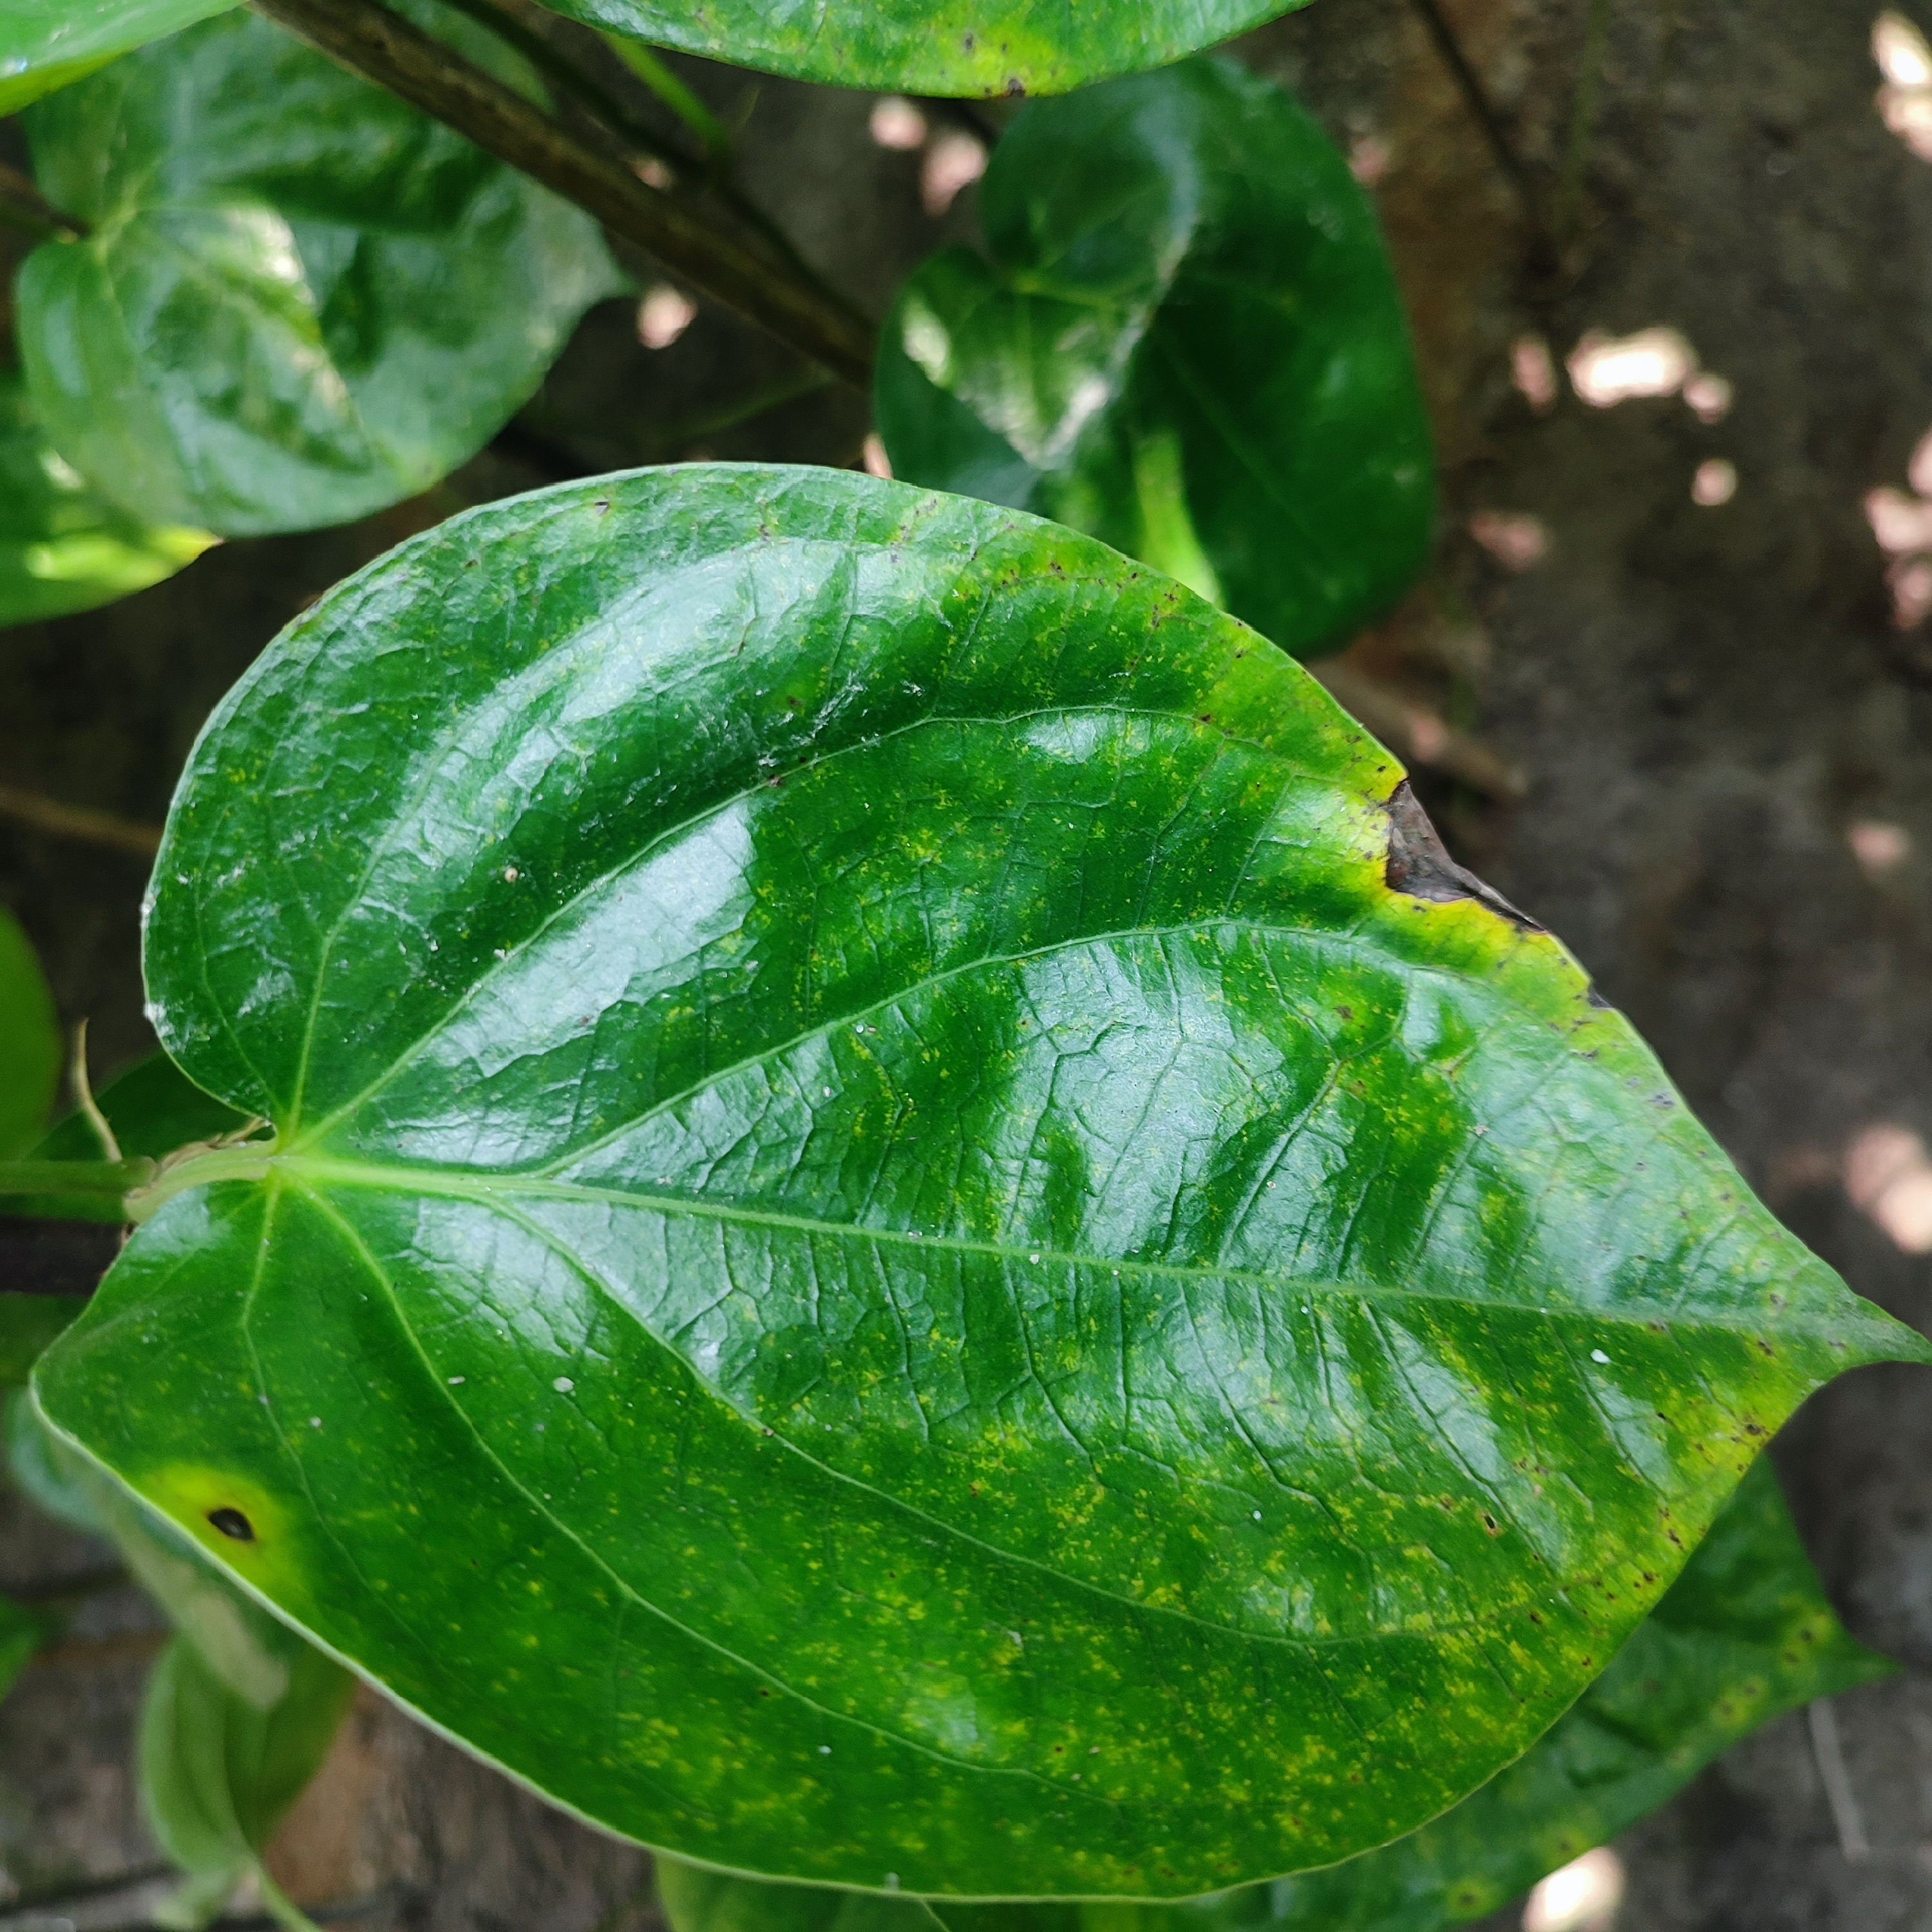
Label: Bacterial_Leaf_Disease